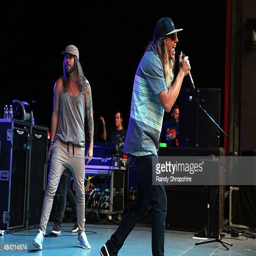
singer and person perform live on stage